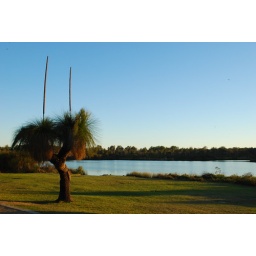
Grass tree by Yanchep lake